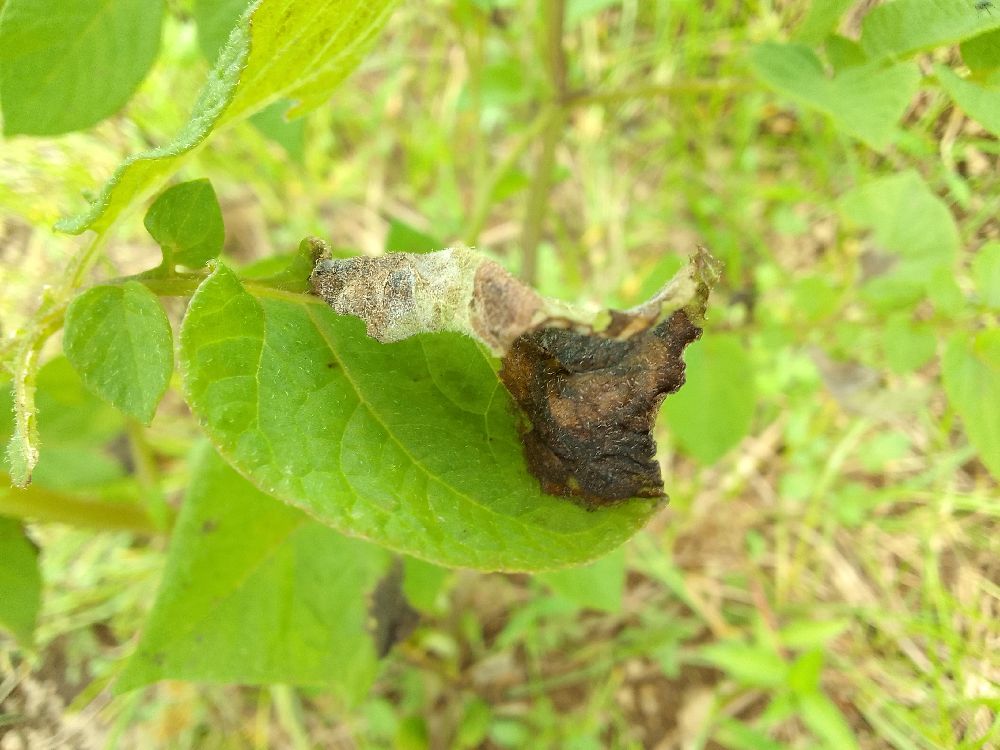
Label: Late blight